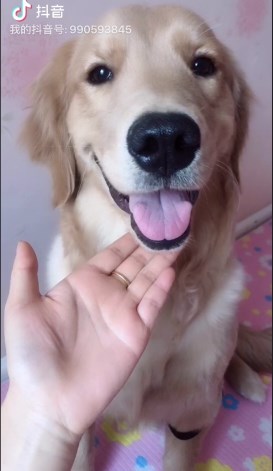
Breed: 5355-n000126-golden_retriever